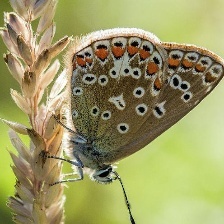
Species: BROWN ARGUS
Butterfly family (ImageNet category): lycaenid_butterfly